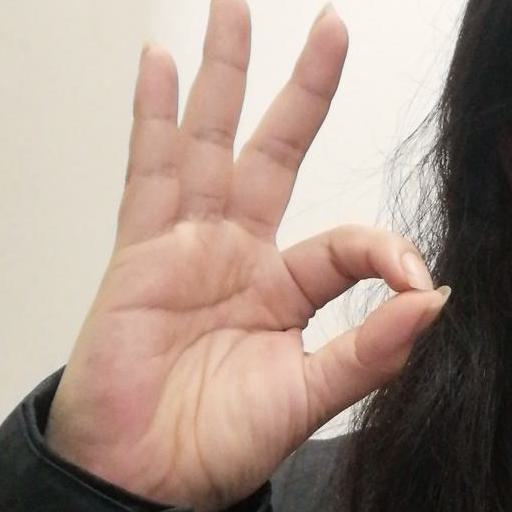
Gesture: ok